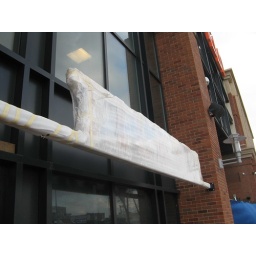
Citi Field ticket window on 126th Street(with "TICKETS" sign still in protective plastic), 01/08/09